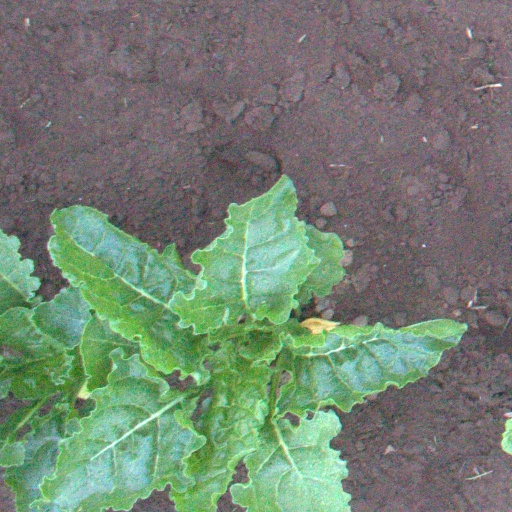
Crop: sugar beet